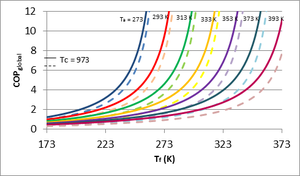
COP de machine duplex stirling à piston libre
Le froid Stirling consiste à la production de froid en utilisant le cycle thermodynamique Stirling. Bien que les machines Stirling soient peu connues du grand public, les installations de réfrigération utilisant ce cycle thermodynamique sont nombreuses dans l’industrie, allant du domaine de la cryogénie à l’aérospatial en passant par la climatisation, de même que dans le secteur militaire où la performance spécifique est primordiale et où les surcoûts provenant d’exigence en matériaux et en processus de fabrication ne constituent pas un obstacle majeur.